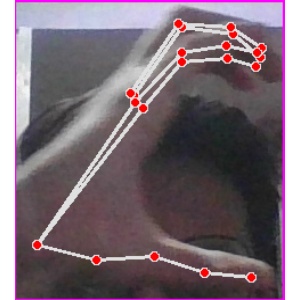
अक्षर: ऋ